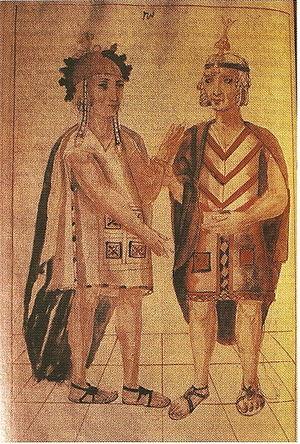
El cóndor pasa est d'abord une œuvre théâtrale musicale classée traditionnellement comme zarzuela, d'où est extrait l'air de la célèbre chanson du même nom.